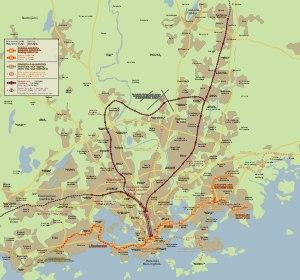
Le métro d'Helsinki comprend une ligne. Longue de 35 km, la ligne dessert 25 stations avec un parcours en partie en surface et 20,5 km en tunnel, et se terminant à l'est par une fourche.
Vantaa est l'une des villes constituant l'agglomération d'Helsinki en Finlande, formant avec Espoo et Kauniainen, le Grand Helsinki. La commune borde la capitale finlandaise au nord.
La liste des stations du métro d'Helsinki est une liste exhaustive des stations du réseau métropolitain de la ville d'Helsinki, capitale de la Finlande.